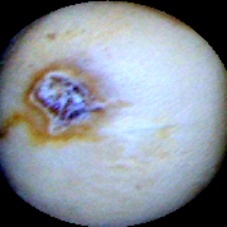
Label: Broken